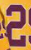
Number: 2